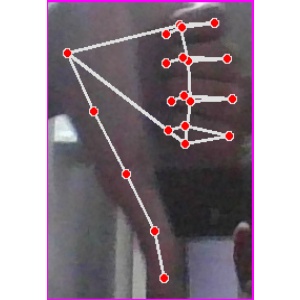
अक्षर: फ